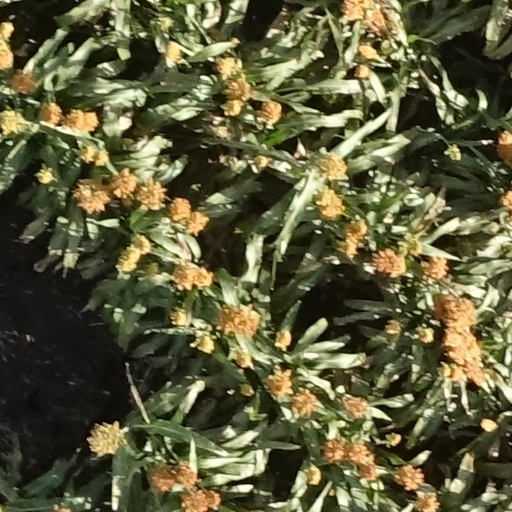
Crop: sorghum